Constantin, 3rd Prince of Waldburg-Zeil

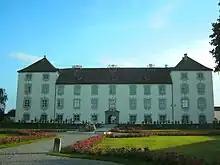
Zeil Castle near Leutkirch

In 1833, as Lord of Zeil Castle, Constantin received the title of Grand Master of the Court ("Obersthofmeister") in Württemberg. In the same year, he entered the Chamber of the Standesherren of the Kingdom of Württemberg as a hereditary member, a position he held until 1851, and from 1847 onward served as its vice president.